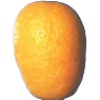
Label: kumquats